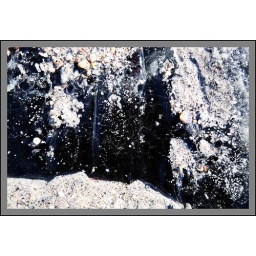
pebbles on clear black ice near point 660 east of Kangerlussuaq, Greenland